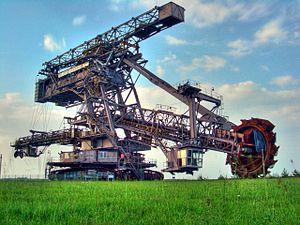
Un excavateur ou une excavatrice est une machine destinée à réaliser une excavation.